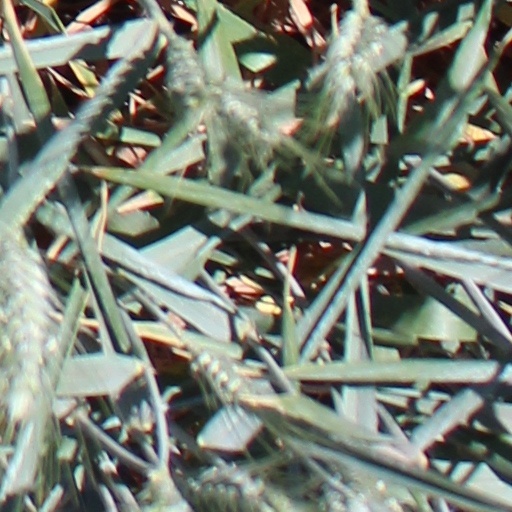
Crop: wheat